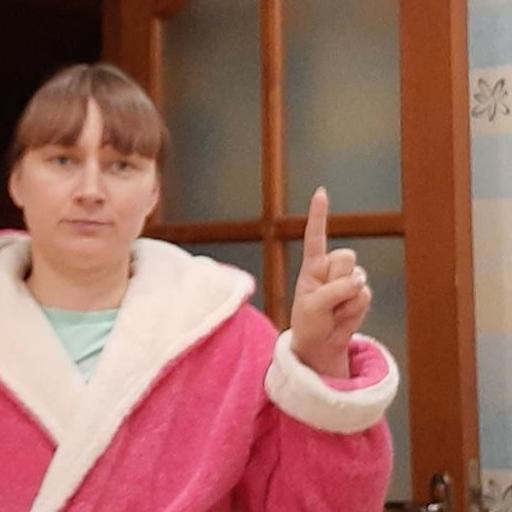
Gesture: one